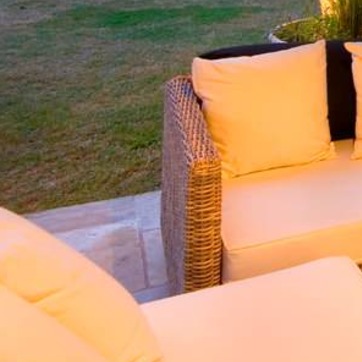
Material: other